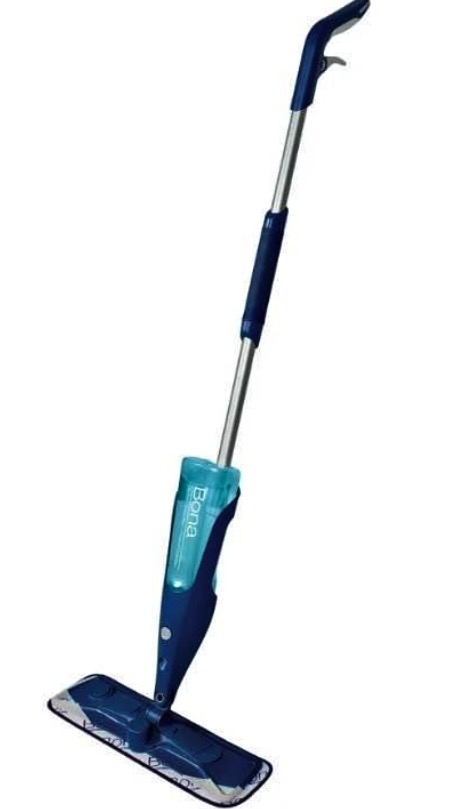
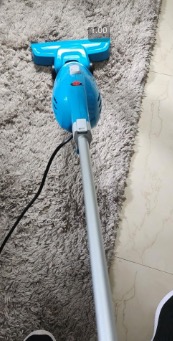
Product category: items_vacuum
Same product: no